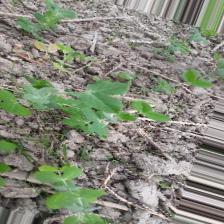
Label: Normal